National responses to the COVID-19 pandemic

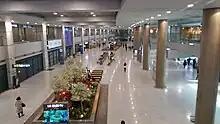
The near-empty arrival hall of Seoul–Incheon International Airport in South Korea on 6 March

As of 22 February, among 9,336 followers of the church, 1,261 reported symptoms. At the time, 169 confirmed cases involved the church and another 111 came from the Cheongdo Daenam Hospital. 23 February saw another 123 cases with 75 being from Shincheonji and 24 February saw 161 additional cases with 129 being from the religious group. Over 27,000 people have been tested for the virus with 19,127 negative results.